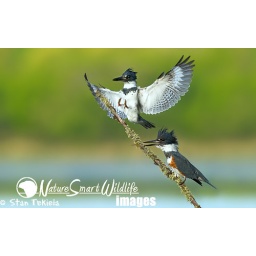
Belted Kingfisher, male and female on perch, taken in Eden Prairie, MN in the wild, baited